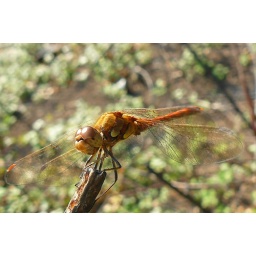
A male sunning himself on waste ground near my house.